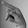
ASL letter: P